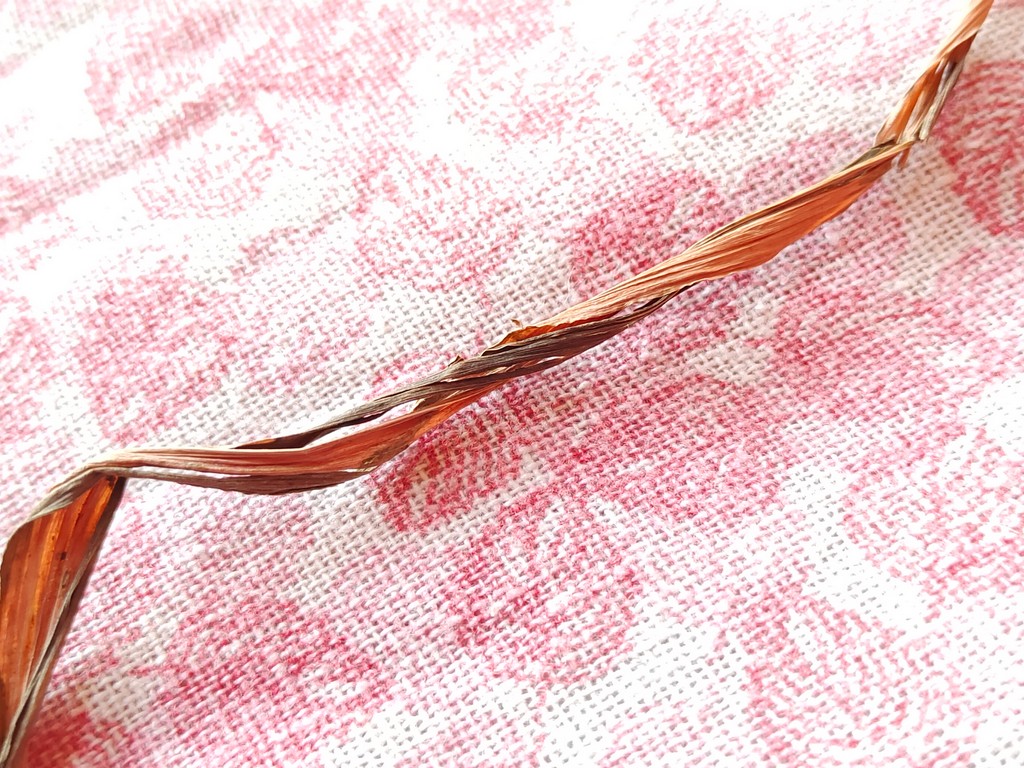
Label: Dried